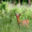
Label: deer